The Eternal Castle Remastered

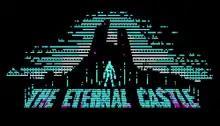

The Eternal Castle Remastered is an adventure, platform game, cinematic platform game developed by Leonard Menchiari and released in 2019. It was released for Microsoft Windows, Nintendo Switch, PlayStation 4, and PlayStation 5. Set in a far future, the game follows a colonist whose ship crashes on Earth during an attempt to flee the planet. The game is a faux remaster of a non-existent 1987 game, "The Eternal Castle".